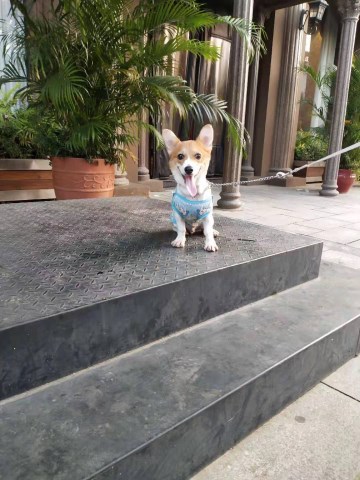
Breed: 2909-n000116-Cardigan